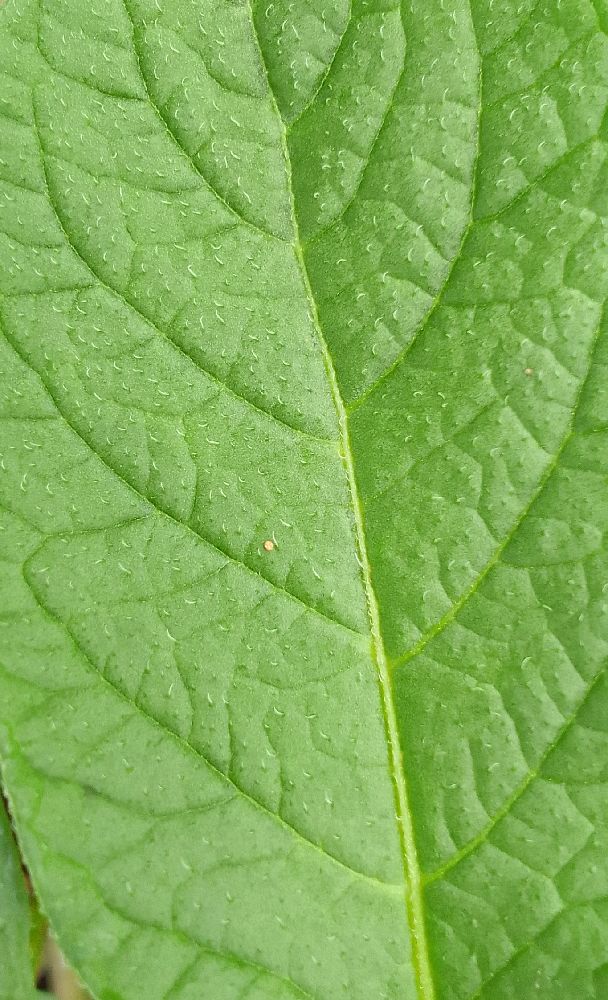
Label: Healthy